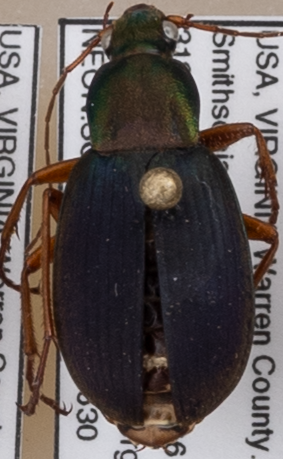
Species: Chlaenius aestivus
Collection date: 2022-06-30
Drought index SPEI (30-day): -0.028
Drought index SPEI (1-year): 0.676
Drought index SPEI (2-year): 0.63